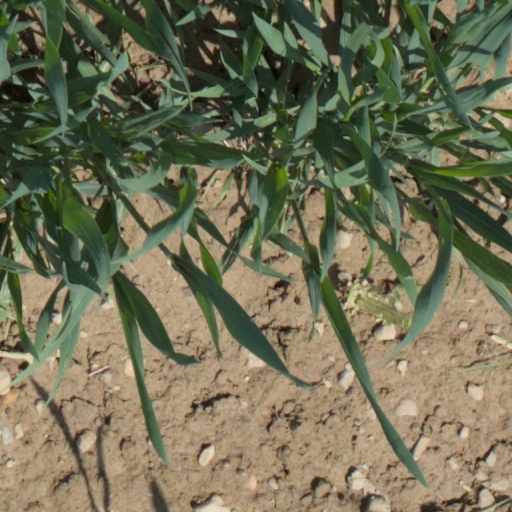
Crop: wheat